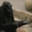
Label: chimpanzee